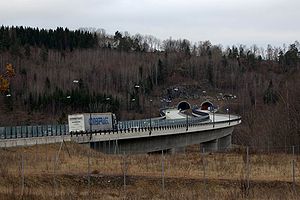
Helland Bro
Broen  set fra syd med den sydlige indkørsel til Brekketunnelen i baggrunden.